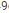
Number: 9